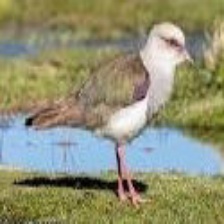
Species: ANDEAN LAPWING
Scientific name: VANELLUS RESPLENDENS